Question: Please indicate a possible affordance area of drag_suitcase that can be used for holding
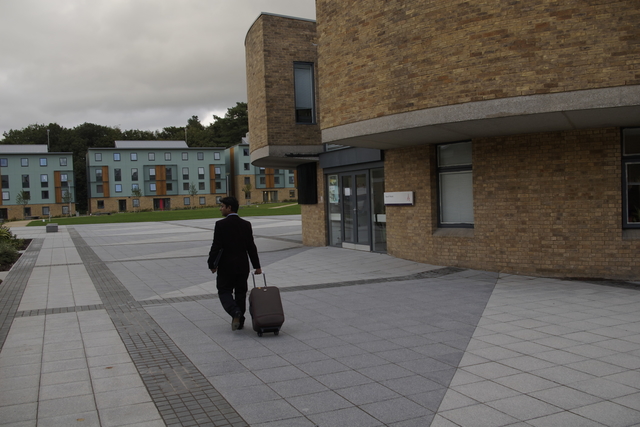
Answer: [247.5, 258.5, 271.5, 287.5]